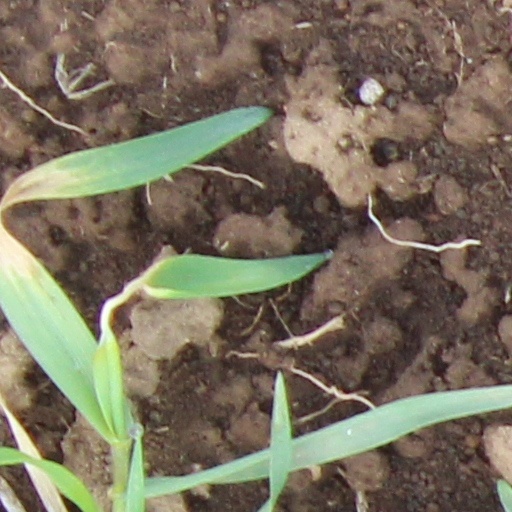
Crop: wheat